École polytechnique

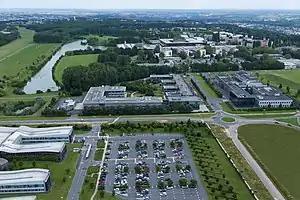
Aerial view of the École polytechnique campus

There are two ways to enter the "Ingénieur polytechnicien" program. The first way is through a very selective competitive examination that requires at least two years of intensive preparation after high school in "classes préparatoires". The second way is to do undergraduate studies at another university. There is a week of written exams in the spring, followed by oral exams in the summer.